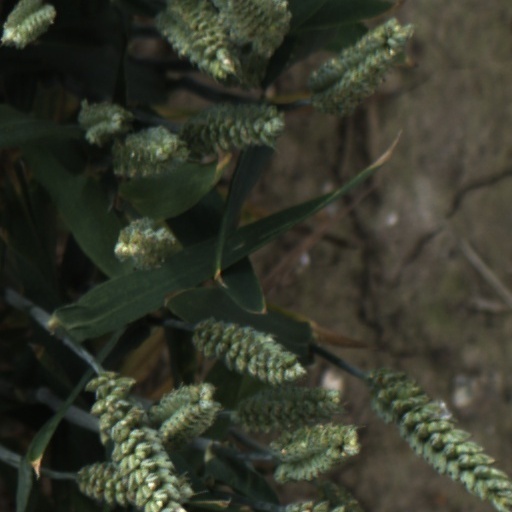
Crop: wheat